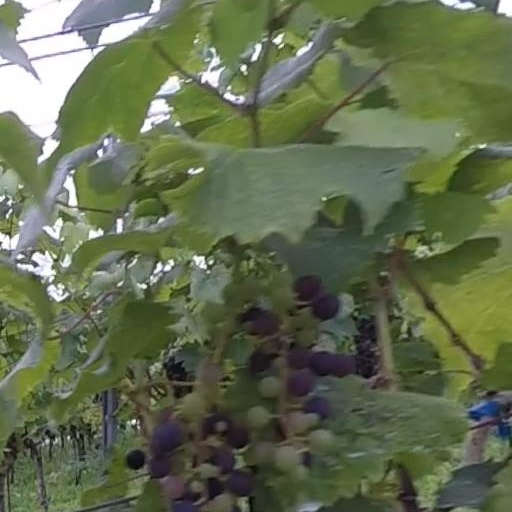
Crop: grape